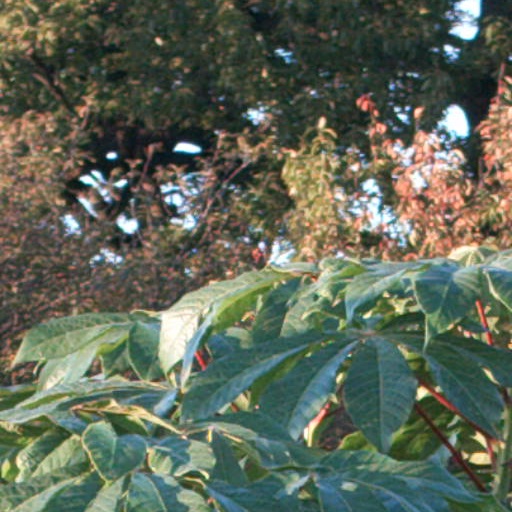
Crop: cassava